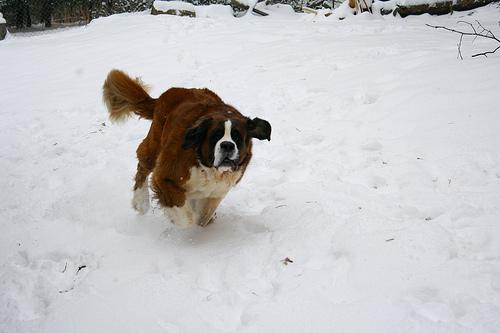
Breed: saint bernard